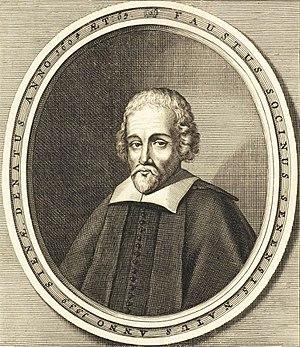
John Locke, né le 29 août 1632 à Wrington et mort le 28 octobre 1704 à High Laver, est un philosophe anglais. Il vit à une époque charnière qui voit la fin des guerres de religion, les débuts du rationalisme et une forte opposition à l'absolutisme en Angleterre. Proche du comte de Shaftesbury, Locke est partie prenante à ces débats et aux théories alors naissantes du contrat social, de la loi et du droit naturel, ainsi que de l'état de nature. Il s'intéresse aussi aux prémices de ce qui sera appelé à compter du XIXᵉ siècle le libéralisme.
Le socinianisme est un courant chrétien remontant au XVIᵉ siècle et développé par l'Italien Fausto Socin qui refuse la doctrine chrétienne de la Trinité, et se présente comme libéral.
Fausto Socin, de son nom d'origine Fausto Paolo Sozzini ou Socini, aussi appelé Faustus Socinus, né le 5 décembre 1539 à Sienne et mort le 4 mars 1604 à Luslawice, est un théologien italien installé en Pologne. Son nom est attaché au socinianisme. Il fut le principal théologien de la Petite Église polonaise.